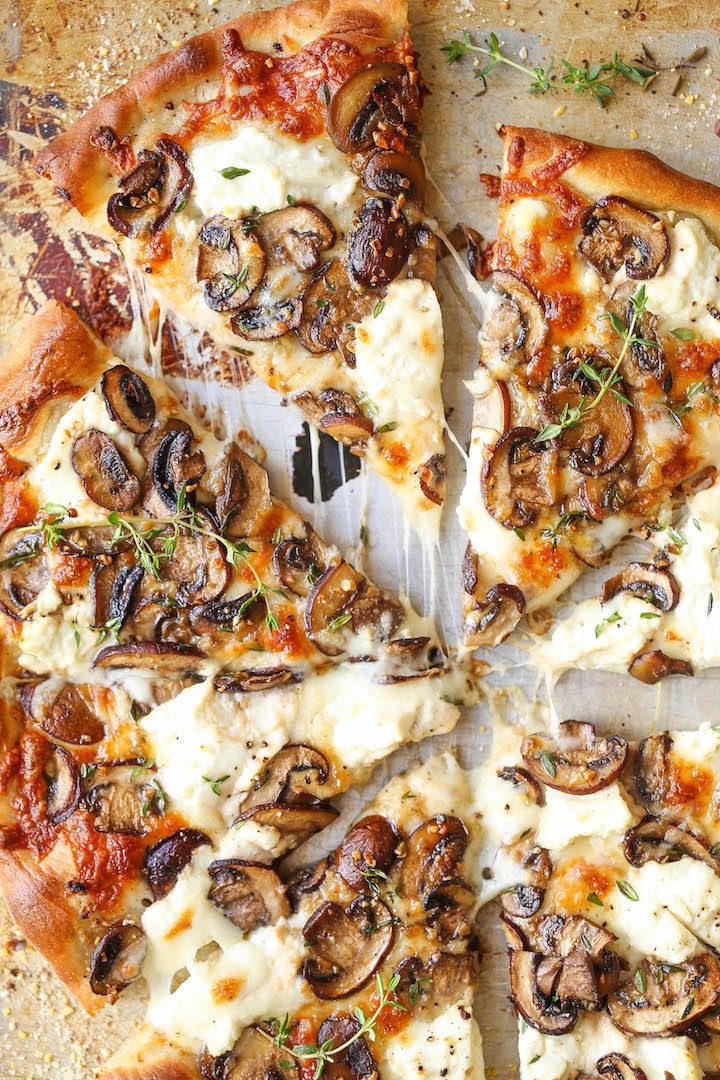
Dish: pizza